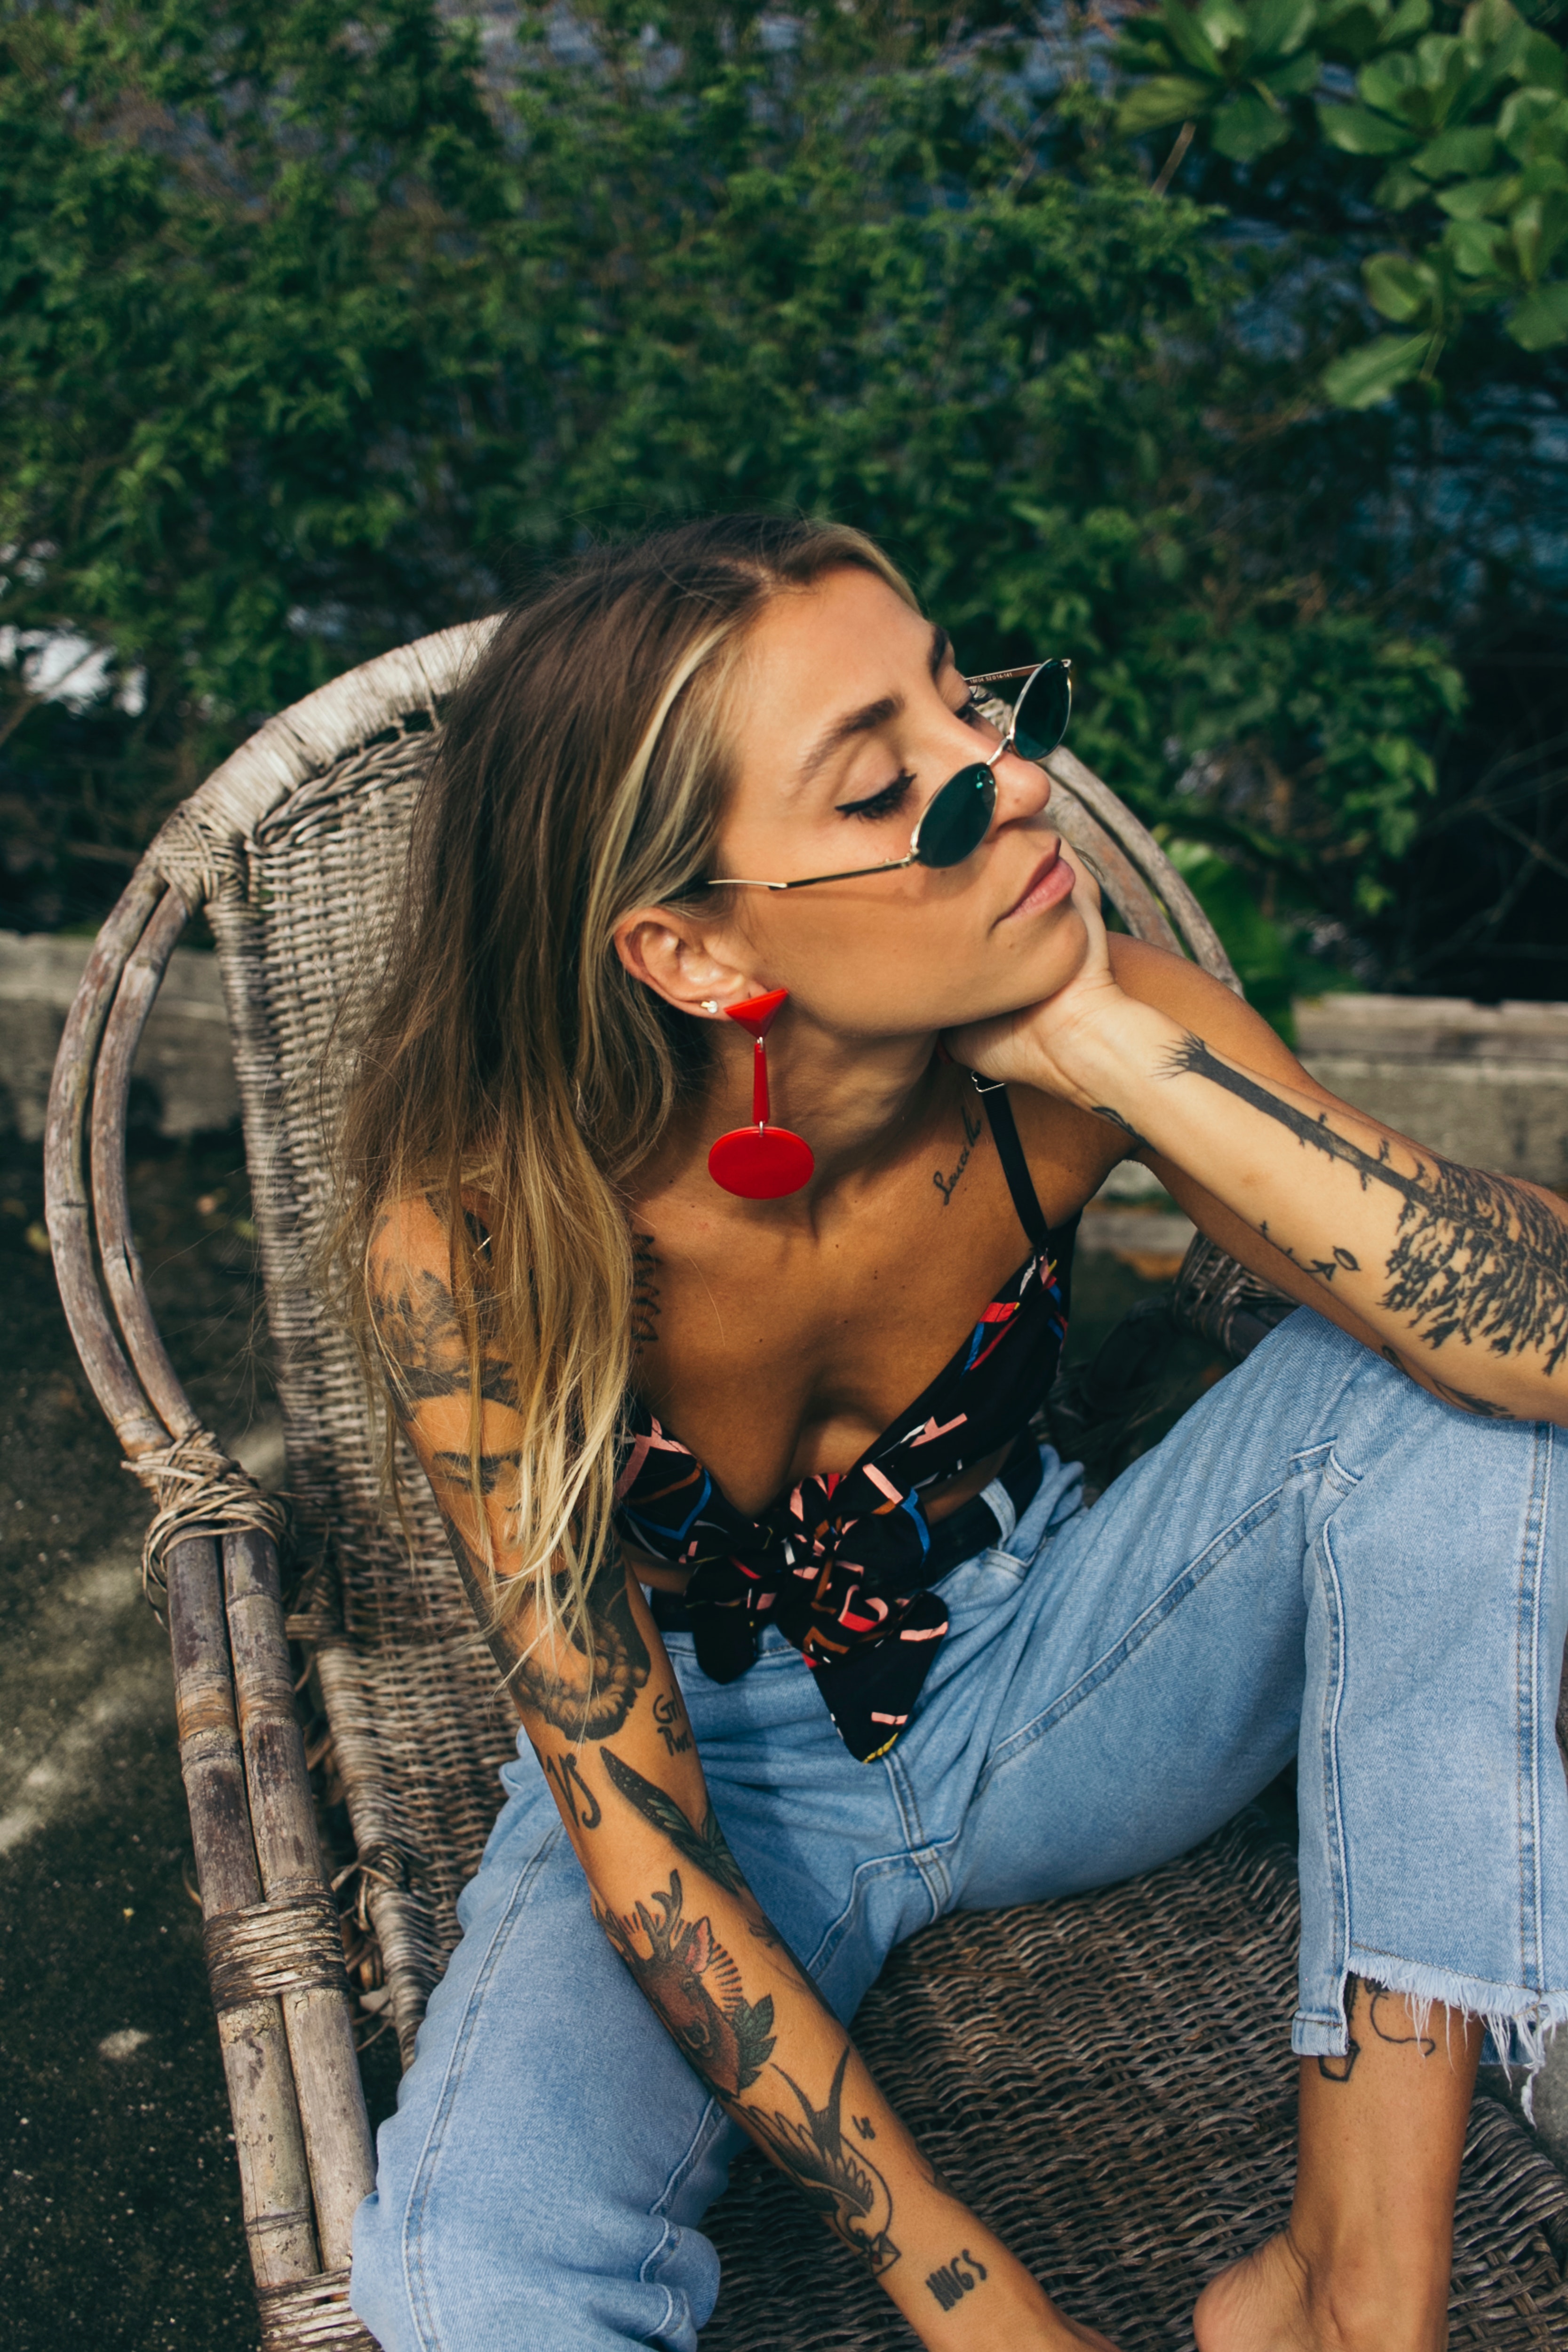
hair, eyewear, lip, jeans, beauty, glasses, denim, sunglasses, cool, nose, photo shoot, eye, fashion, blond, photography, grass, long hair, summer, smile, shoulder, model, textile, mouth, plaid, brown hair, hand, sunlight, vision care, black hair, street fashion, tattoo, pattern, fashion accessory, happy, style, top